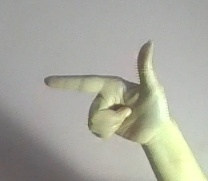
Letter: yaa